History of the MRT (Singapore)

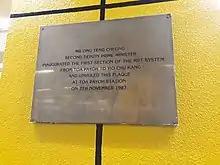
A silver plaque with the words: Mr Ong Teng Cheong, Second Deputy Prime Minister, inaugurated the first section of the MRT system from Toa Payoh to Yio Chu Kang, and unveiled this plaque at Toa Payoh Station on 7 November 1989

On 7 November 1987, the first 6 kilometres of the North–South Line from Yio Chu Kang to Toa Payoh went into operation.